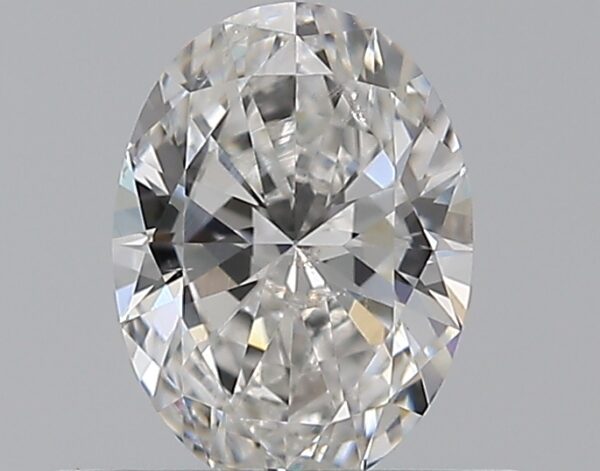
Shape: oval
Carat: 0.5
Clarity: SI2
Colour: F
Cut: EX
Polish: EX
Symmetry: VG
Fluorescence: N
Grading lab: GIA
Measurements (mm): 6.17 x 4.55 x 2.74